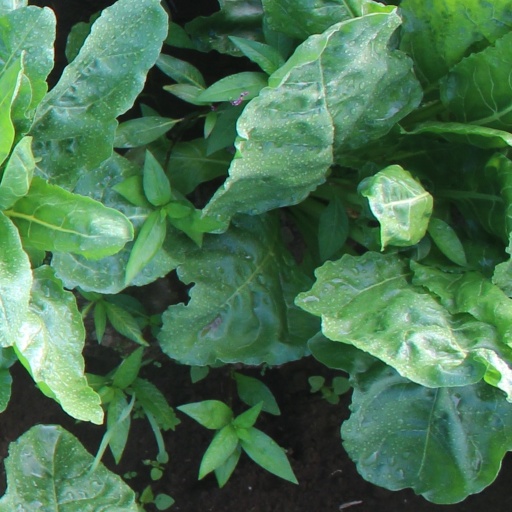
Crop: sugar beet